122nd Brigade (United Kingdom)

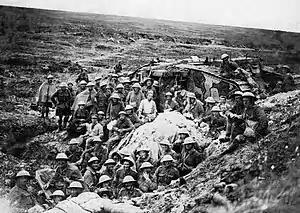
Mark I tank (D 17) surrounded by men of the 122nd Brigade whom it led into the eastern part of Flers on 15 September 1916. Photograph taken two days later, on 17 September.

The 122nd Brigade was raised as part of the New Army also known as Kitchener's Army, and assigned to the 41st Division.